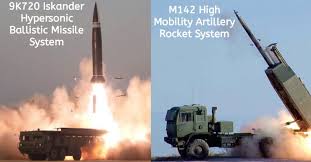
Label: Iskander